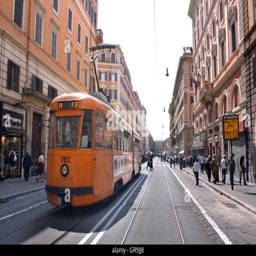
an old electric tram runs through the streets